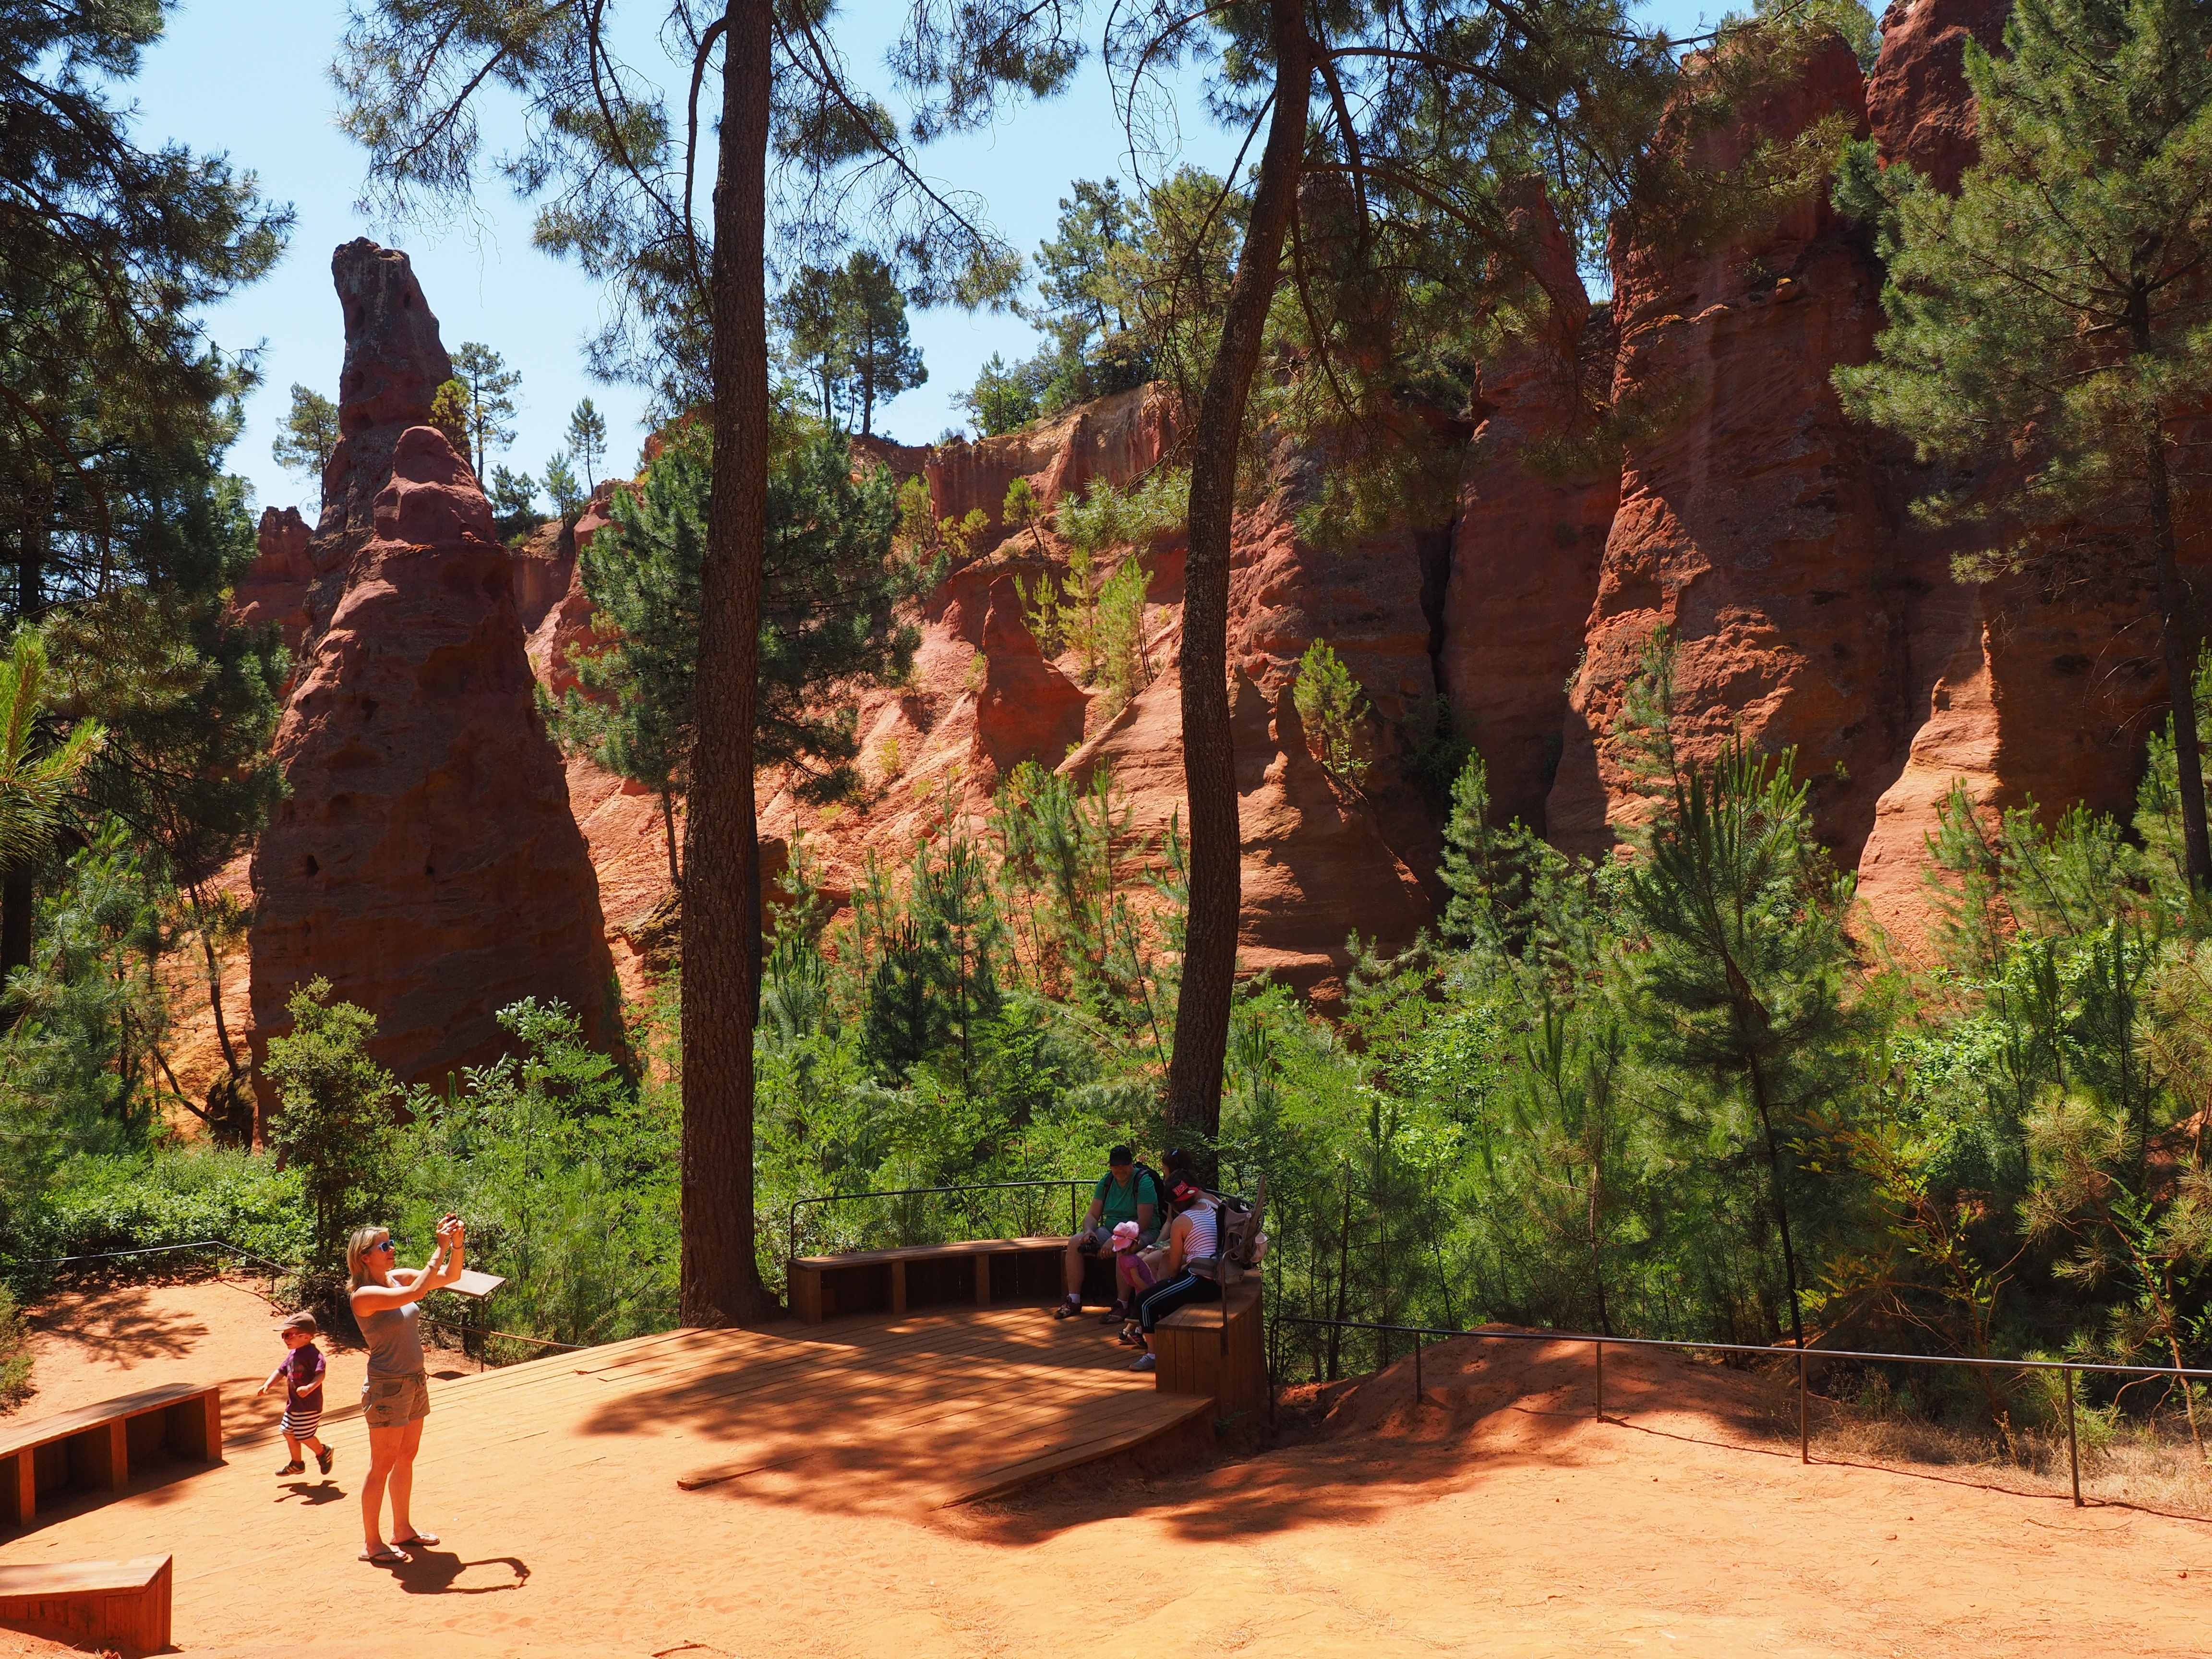
tree, forest, sand, rock, trail, france, pine, orange, red, color, park, colorful, yellow, places of interest, bright, provence, roussillon, away, nature trail, ecosystem, hue, mixture, vaucluse, gordes, pine forest, ocher rocks, ocher quarry, ocher, luberon massif, ocher mine, ochre colours, red ocher, ockerbraun, ocher mining, earth color, brown ironstone, clay mineral, department of vaucluse, provence alpes c te d azur, arrondissement apt, canton apt, nature park luberon, apt, chaussee of geants, falaises de sang